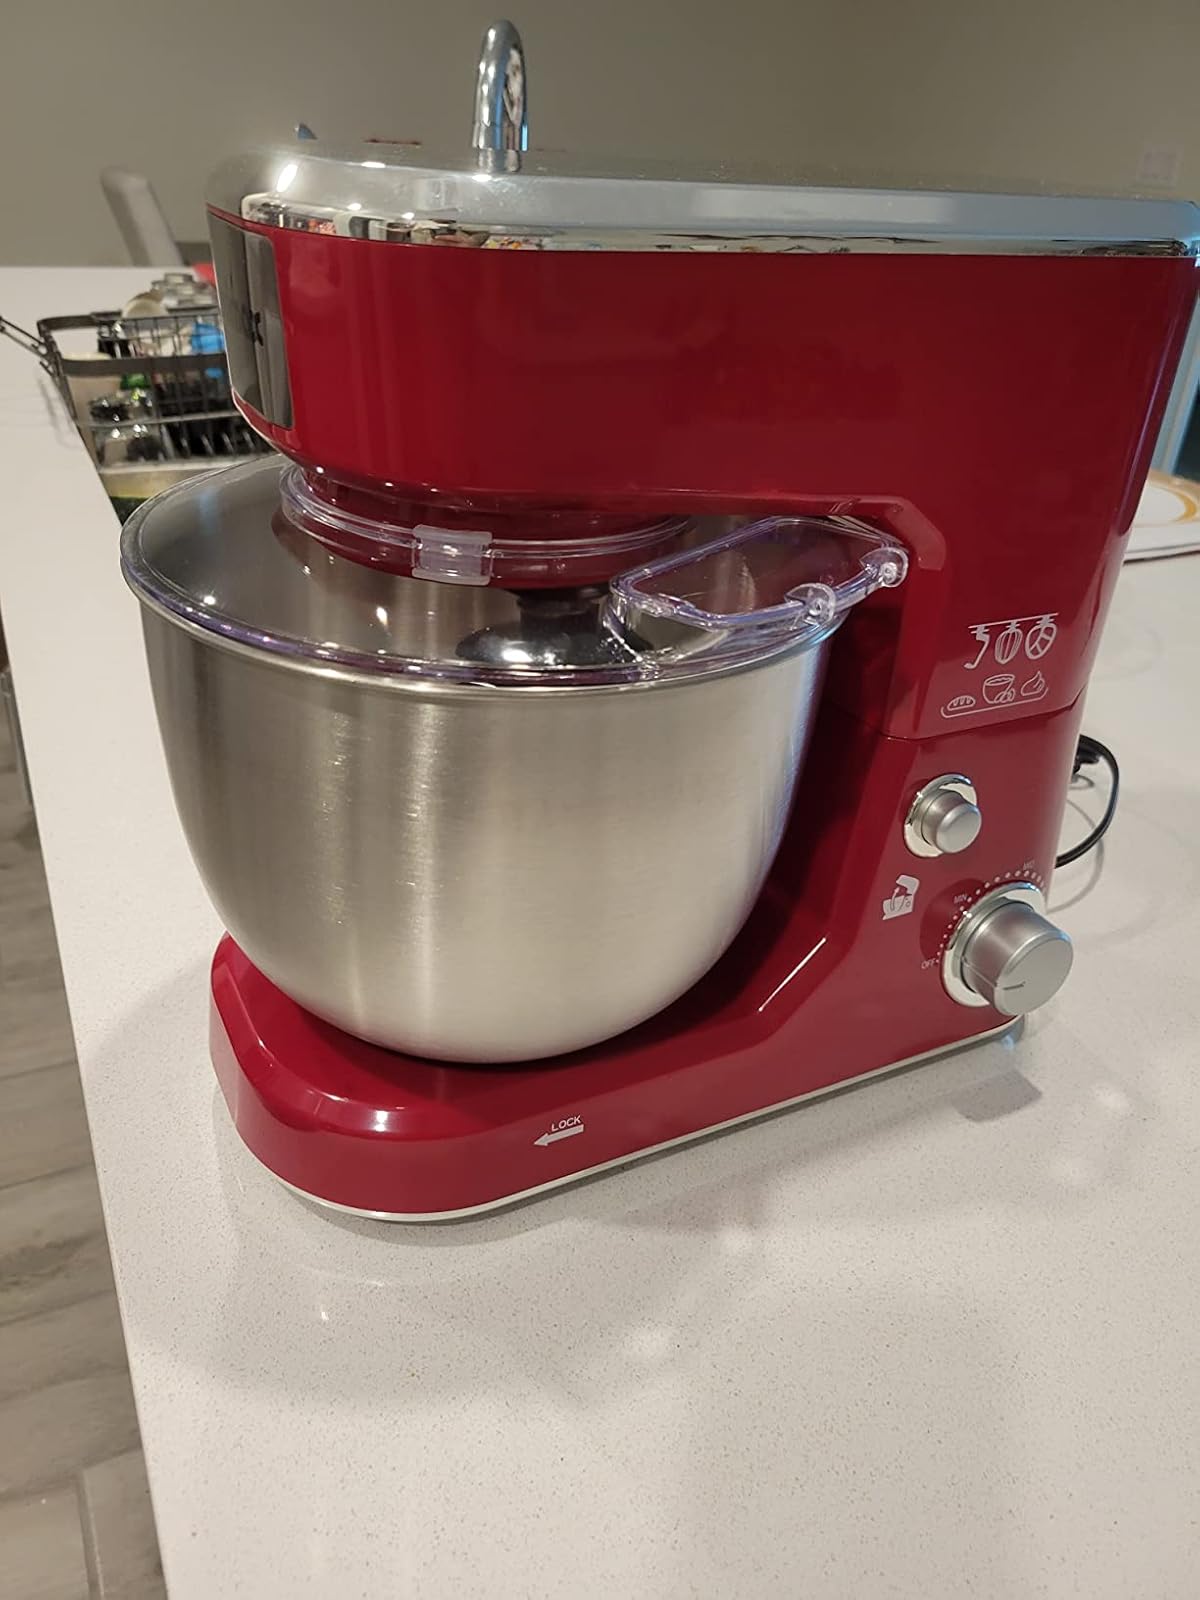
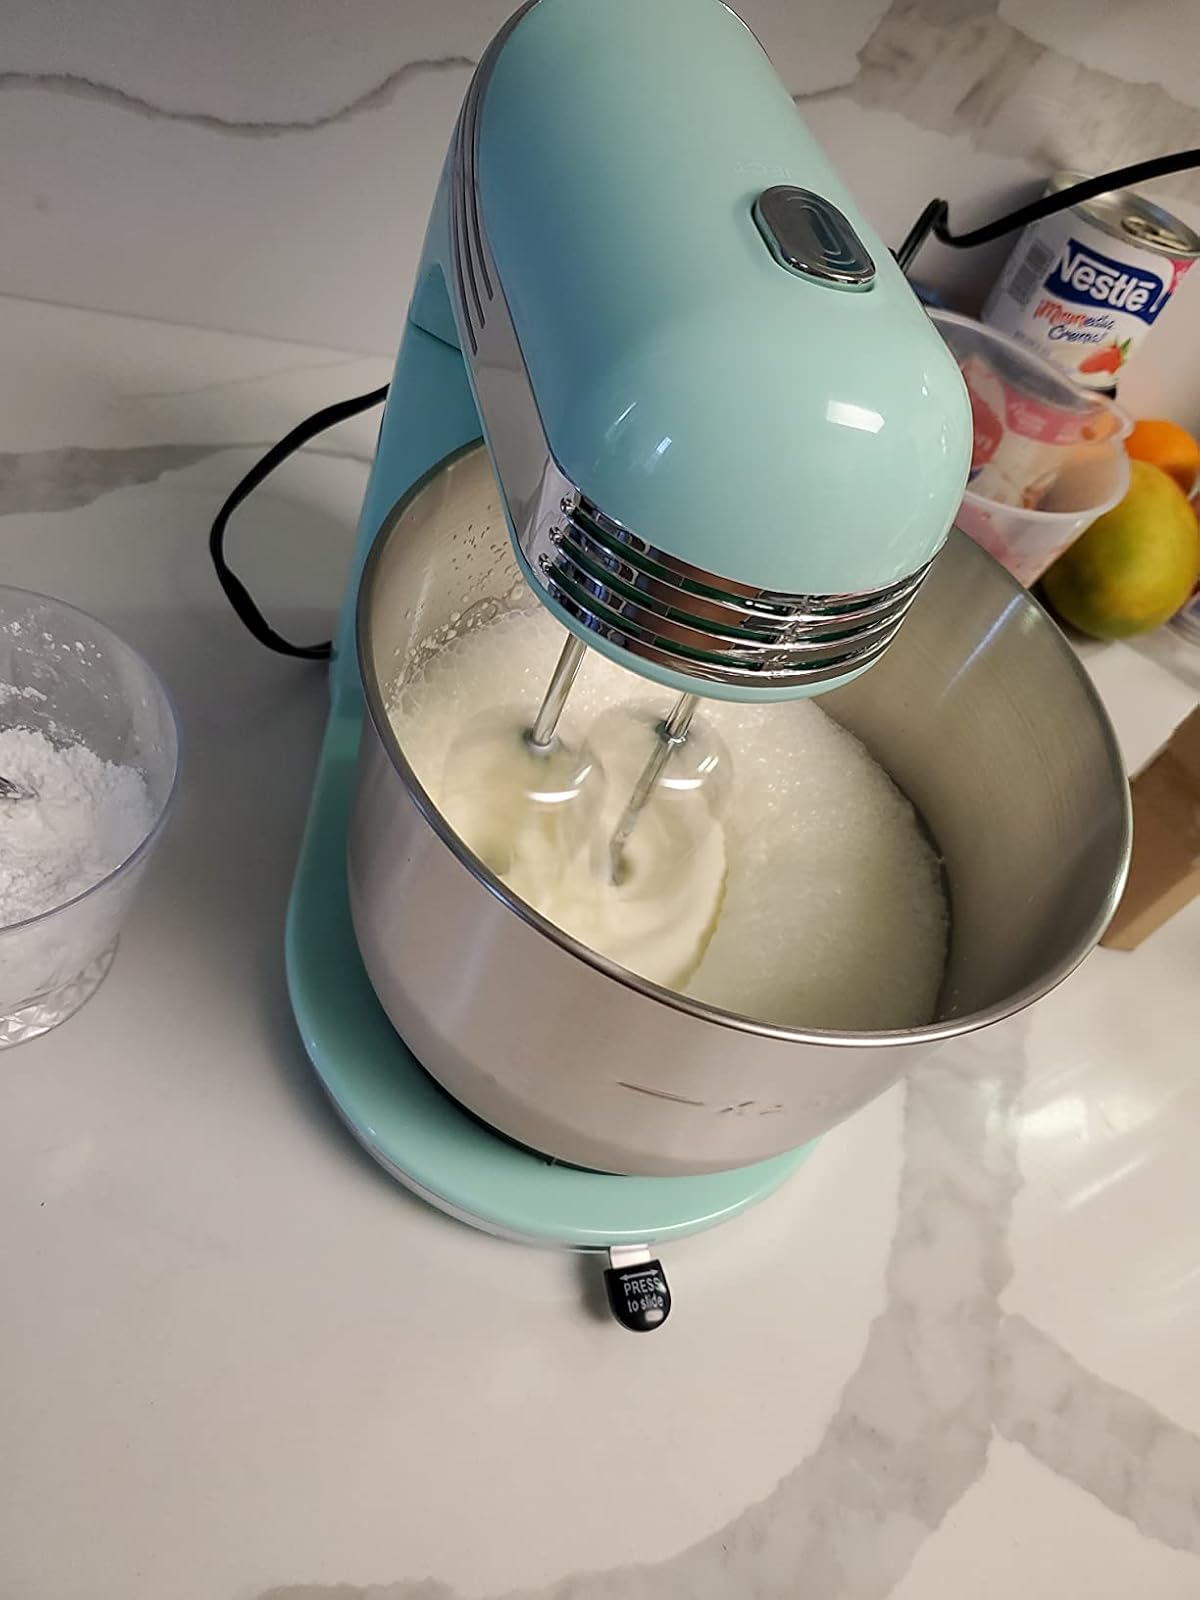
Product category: items_mixer
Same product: no